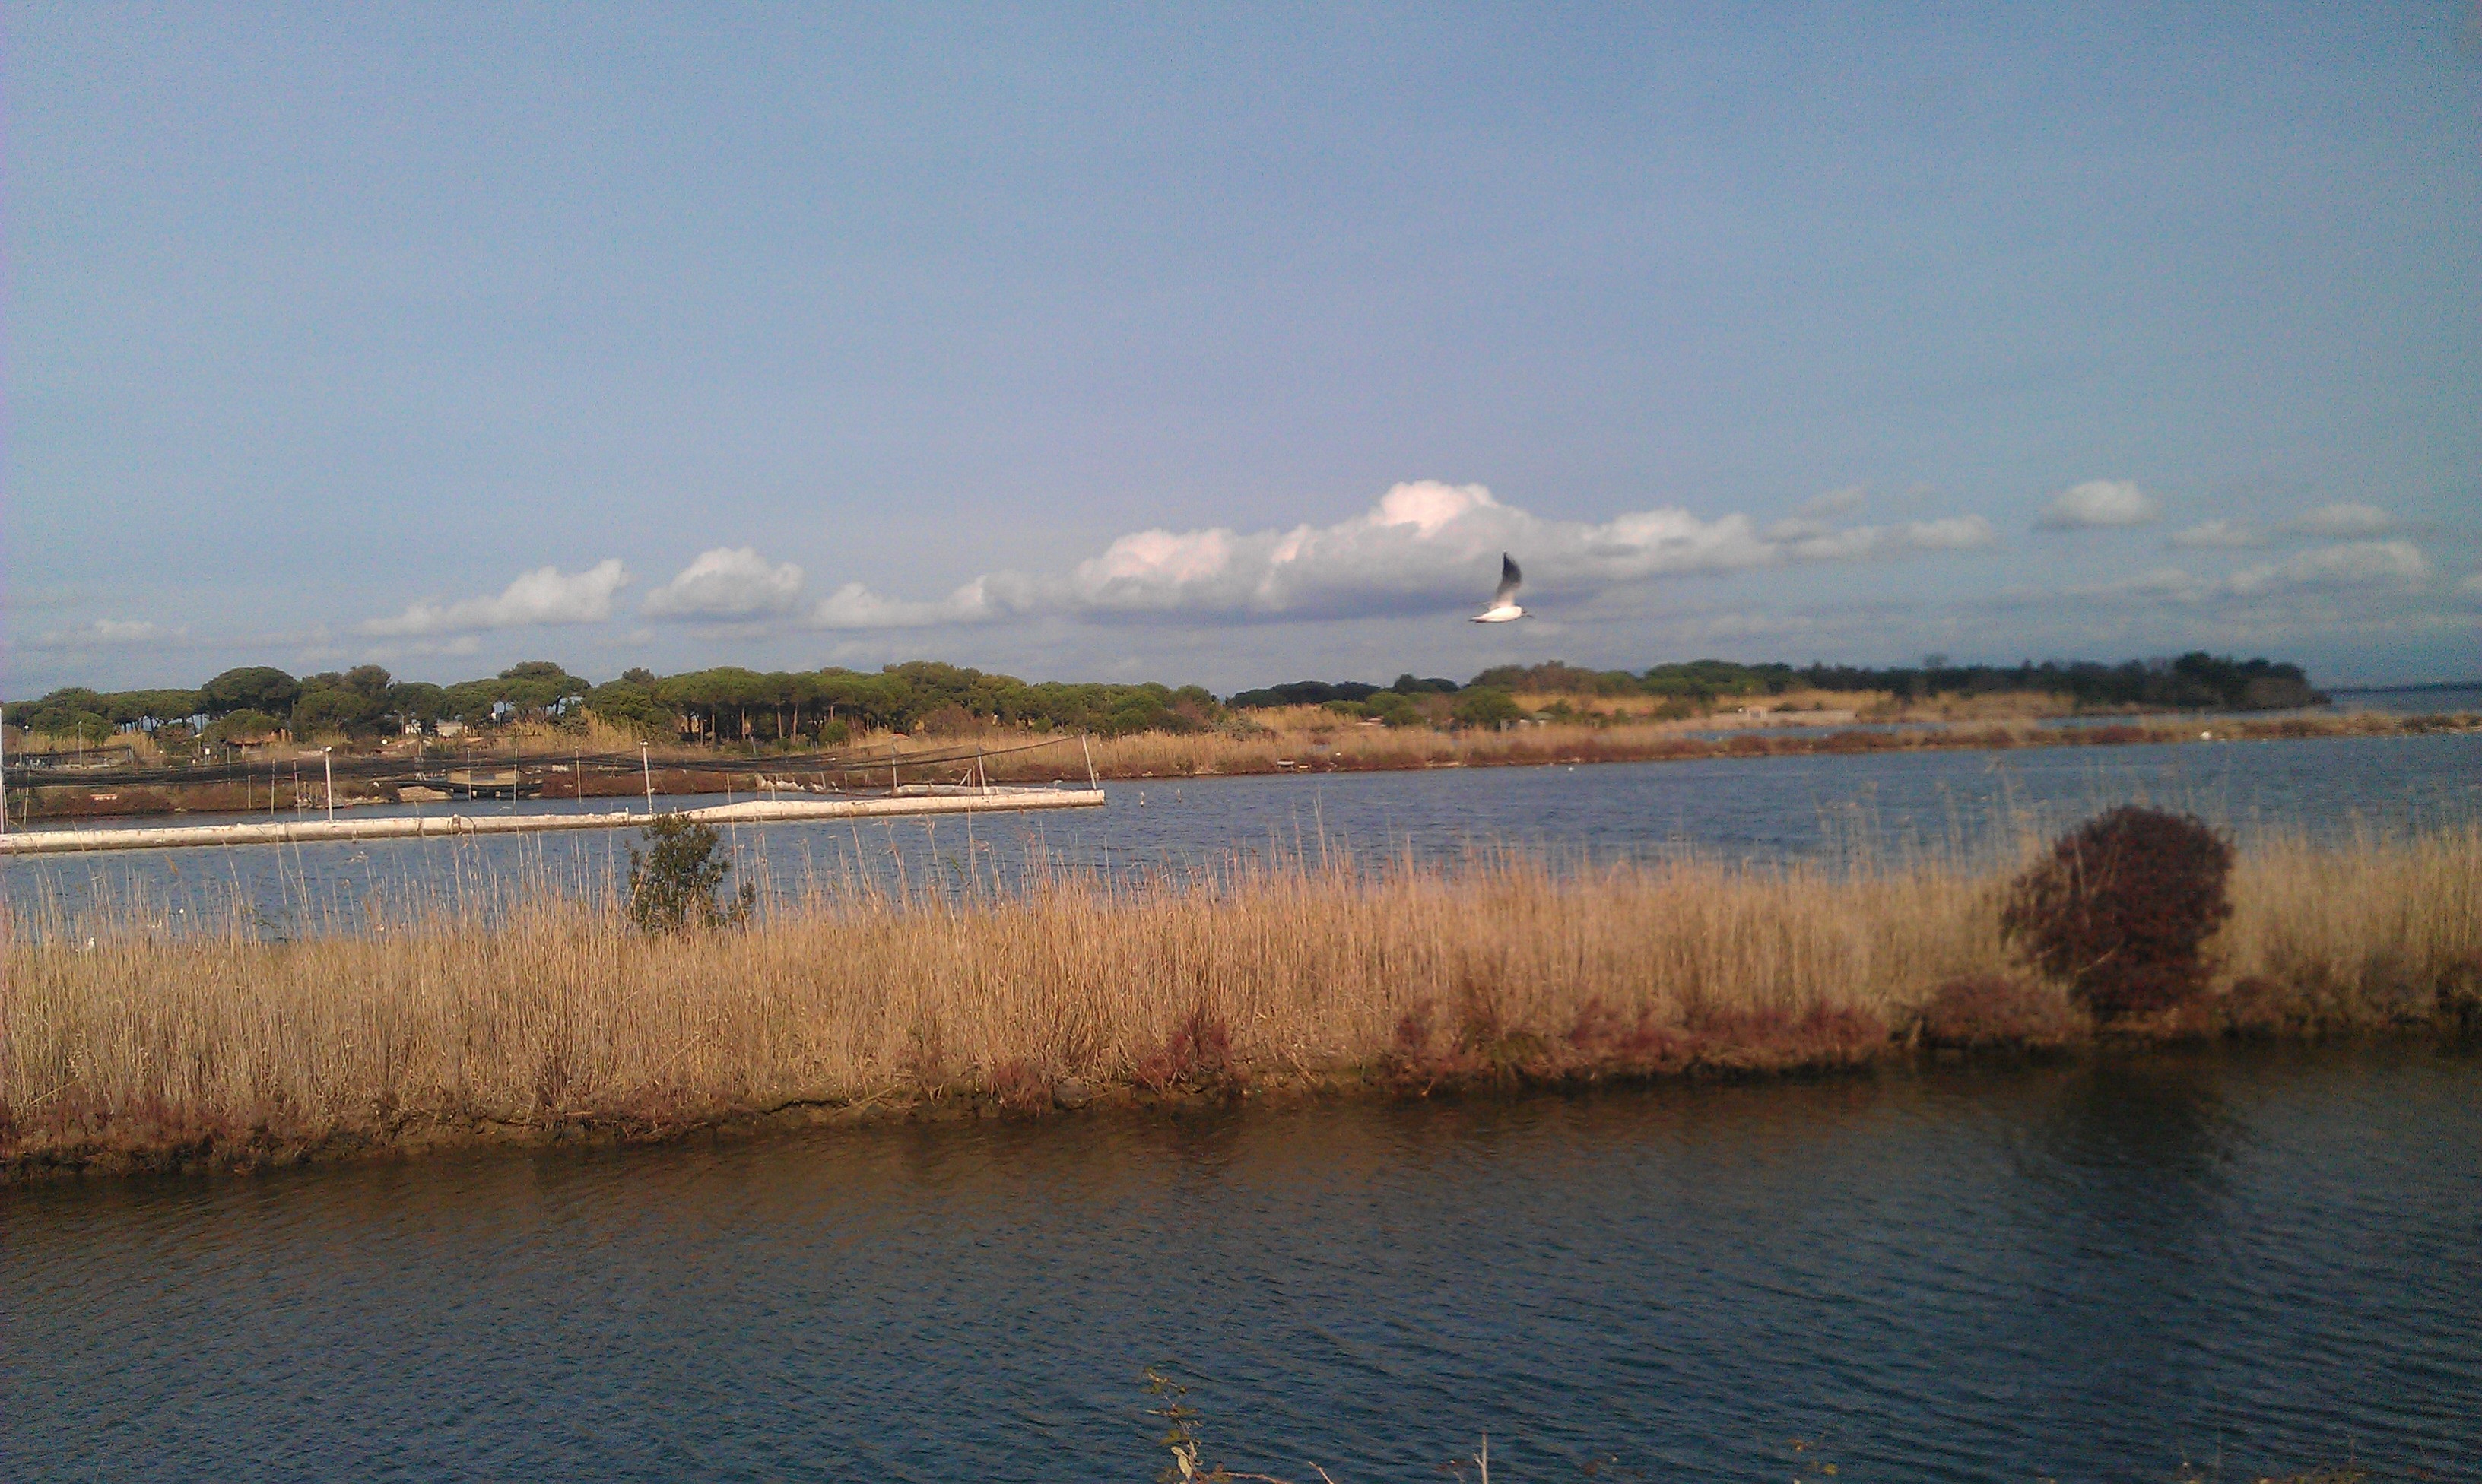
sea, water, nature, marsh, sky, morning, shore, lake, river, summer, reflection, tuscany, reservoir, waterway, prato, wetland, habitat, loch, estuary, lands, natural environment, atmospheric phenomenon